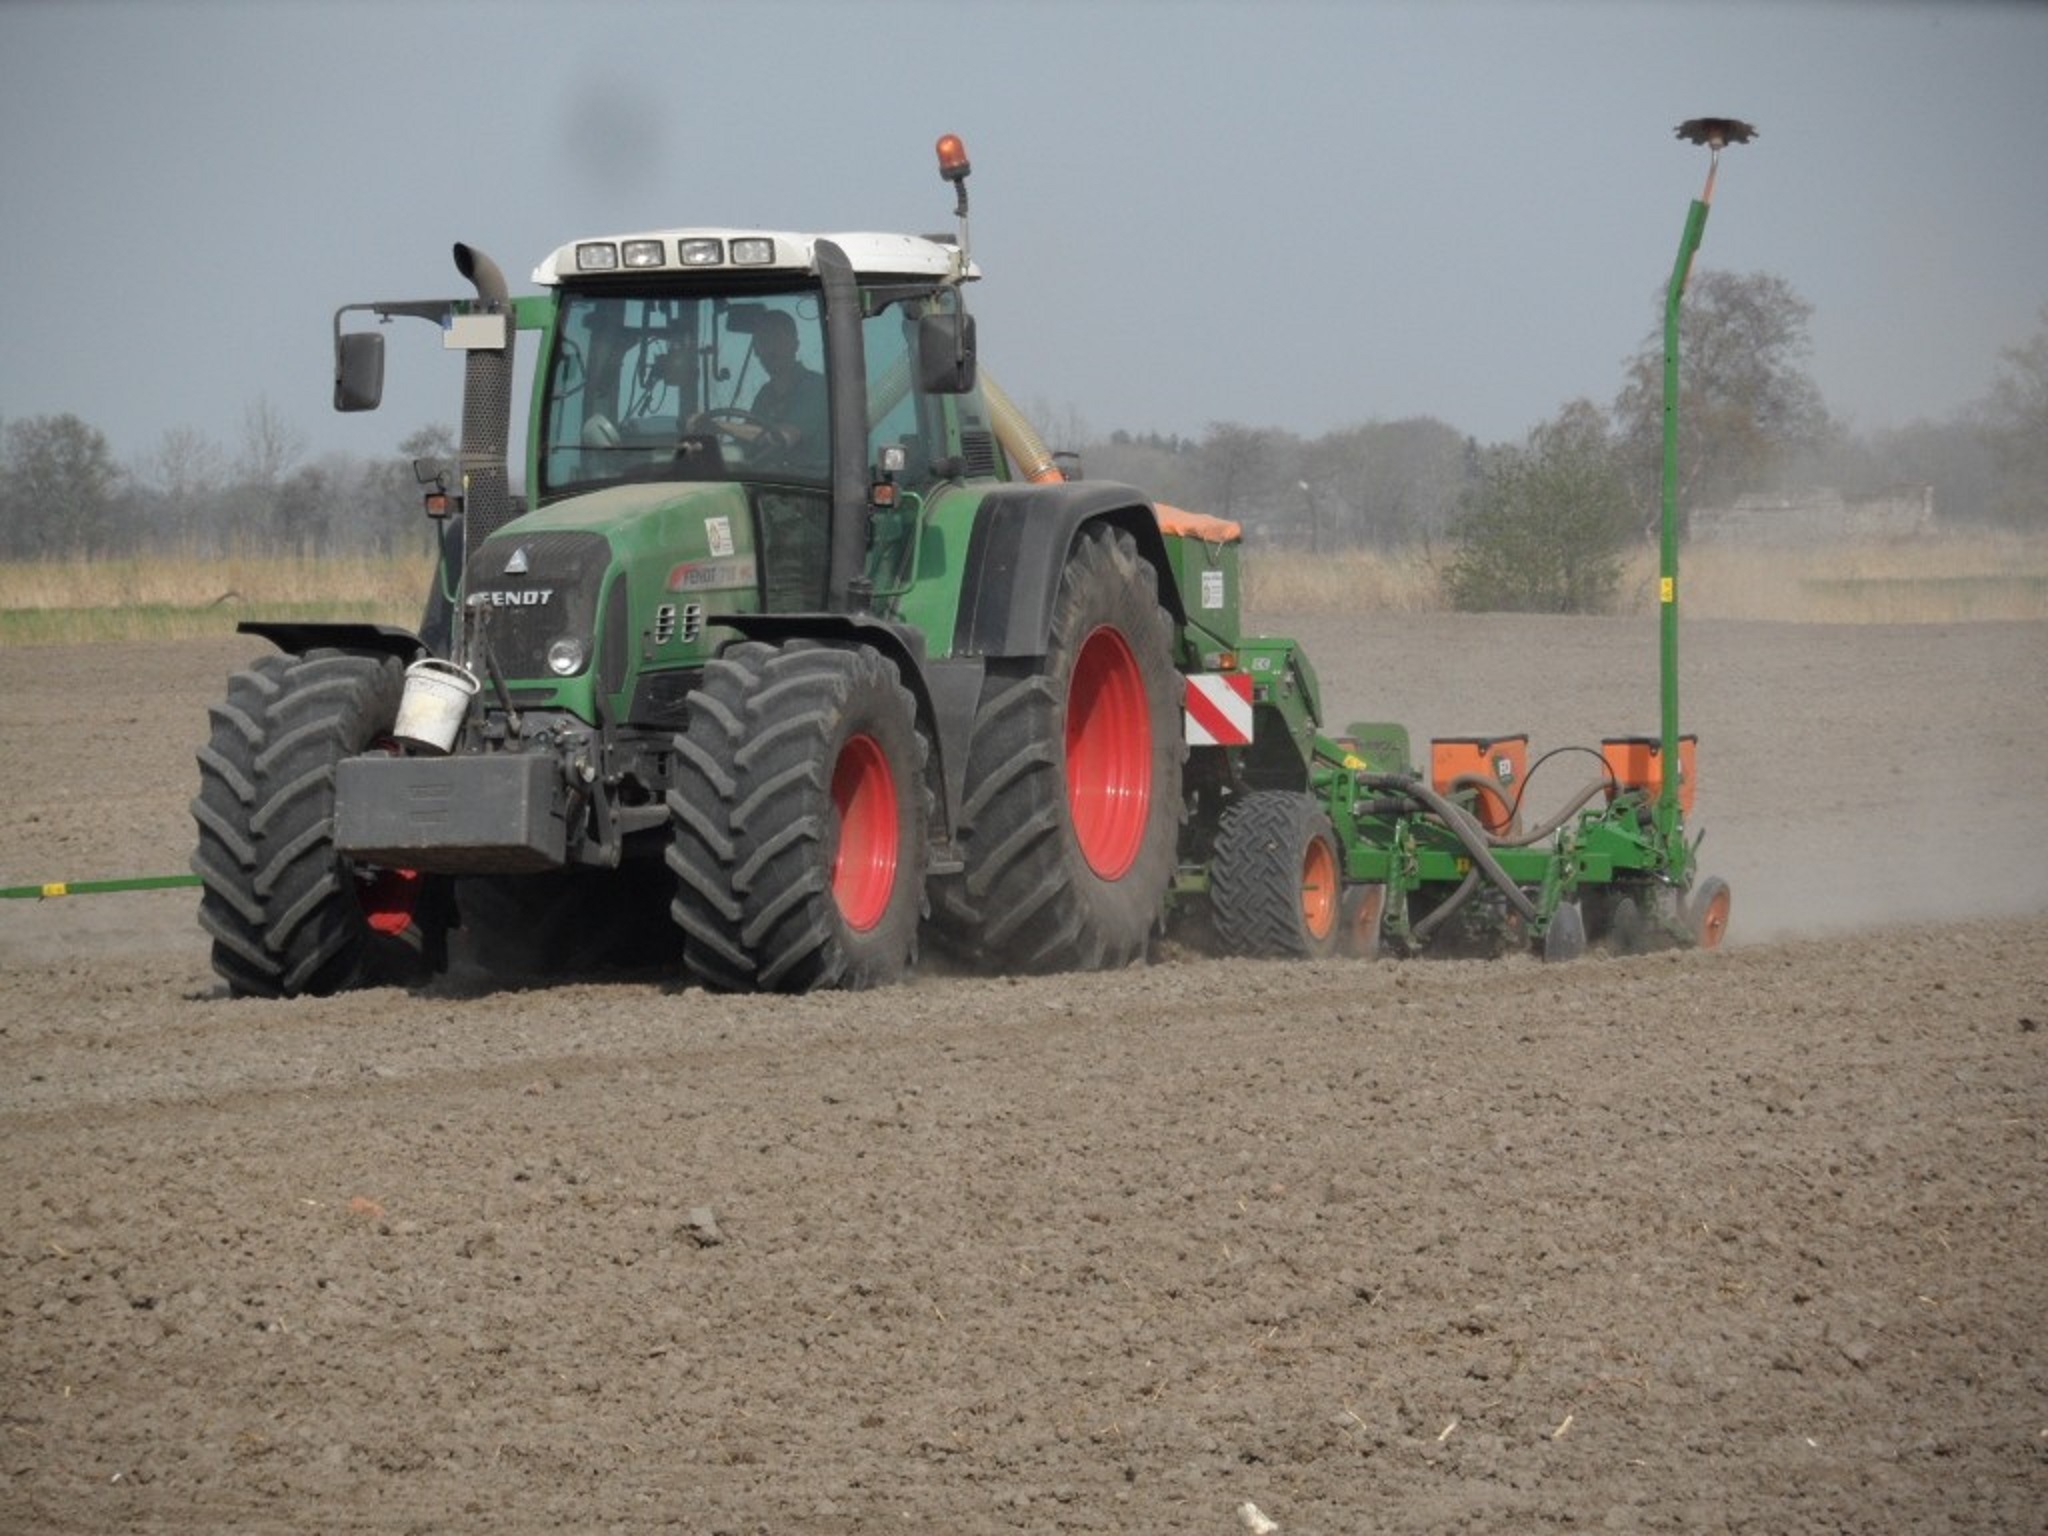
tractor, field, farm, vehicle, soil, agriculture, tractors, plough, fendt, agricultural machinery, land vehicle, custom work